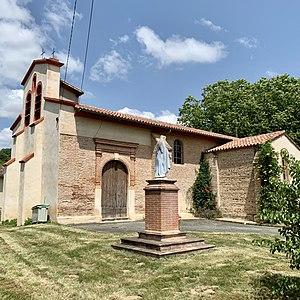
Église Sainte-Marie-Madeleine de Saiguède en Haute-Garonne (France)
Saiguède est une commune française située dans le département de la Haute-Garonne en région Occitanie.